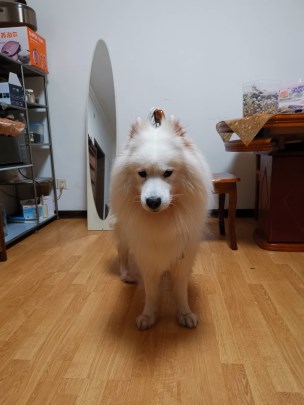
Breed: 2192-n000088-Samoyed